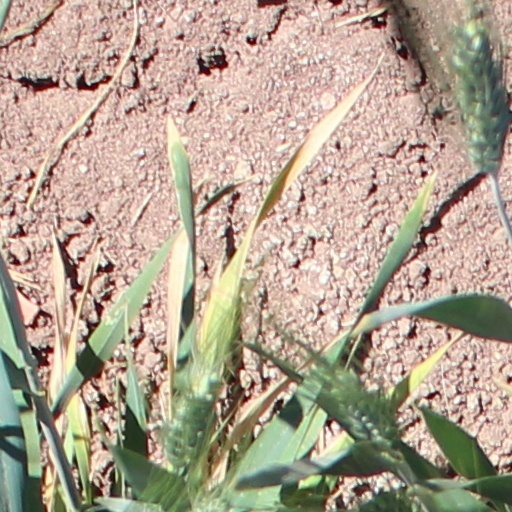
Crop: wheat